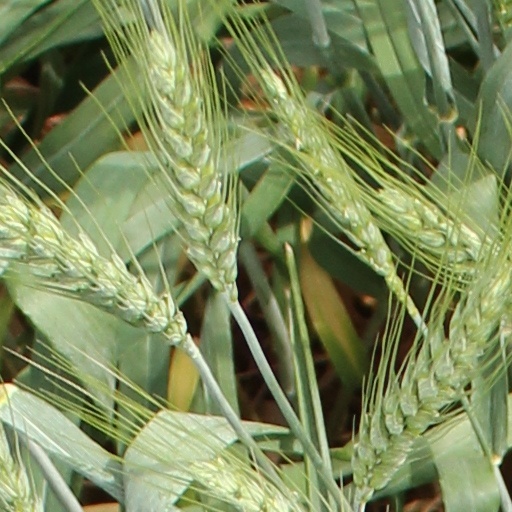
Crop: wheat